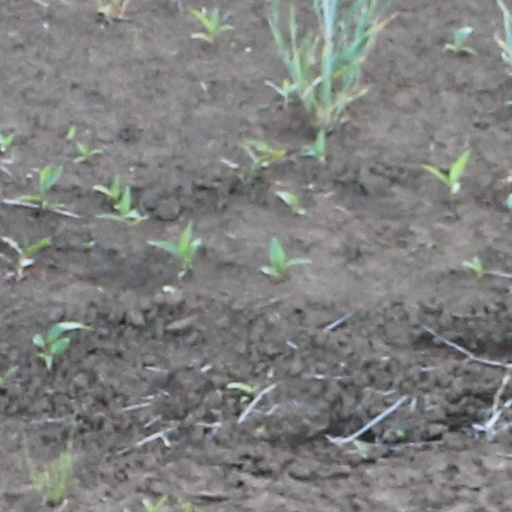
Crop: wheat